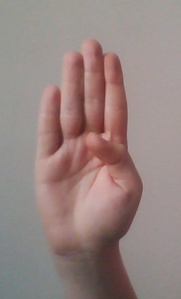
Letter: kaaf